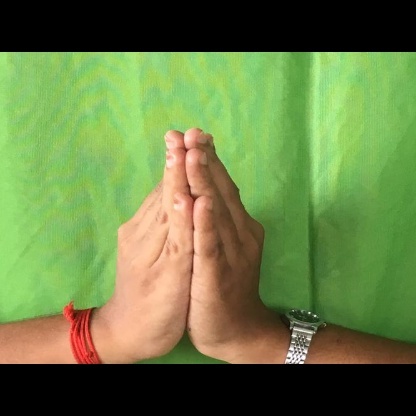
Mudra: Anjali